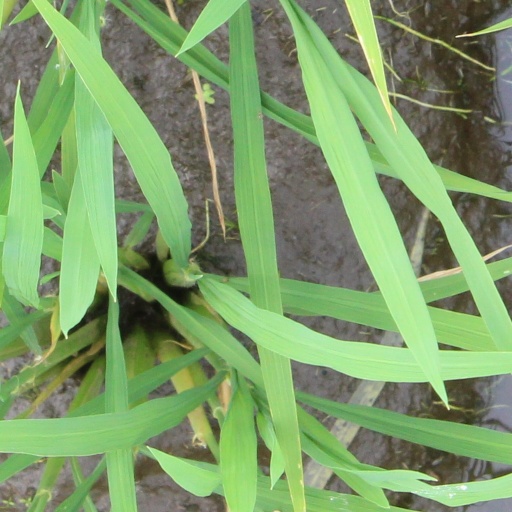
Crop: rice